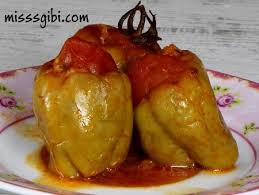
Yemek: biber_dolmasi